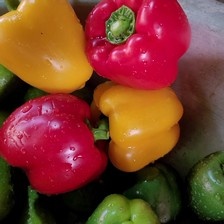
Label: capsicum